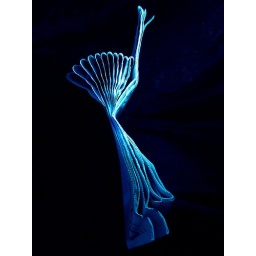
A newspaper distorted by wind and sun seen side on against a black backdrop